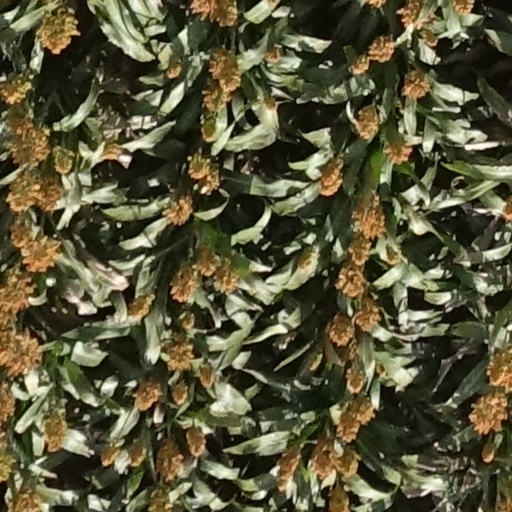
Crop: sorghum